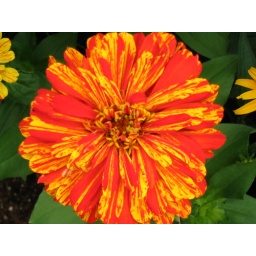
I love the colors of this one with the yellow of the black eyed susans in the back!